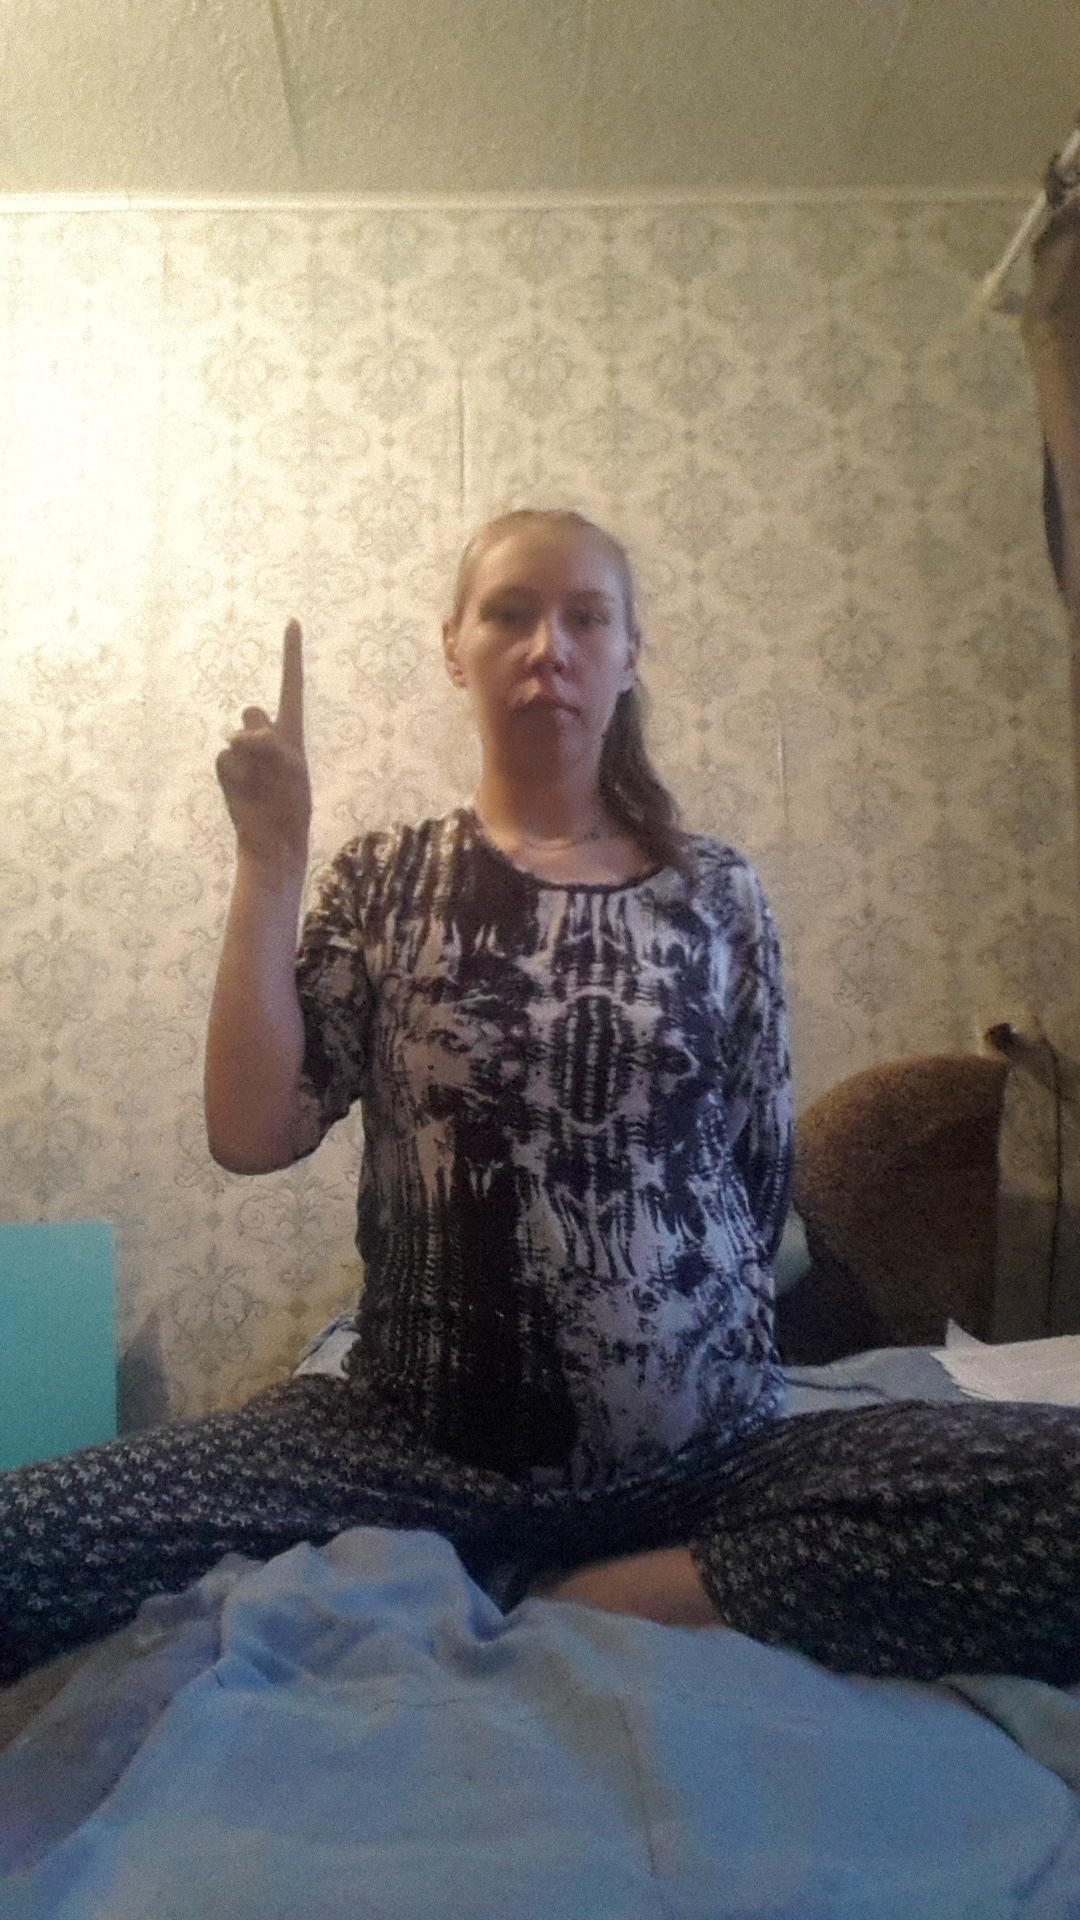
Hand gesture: one